Midaibashi Station

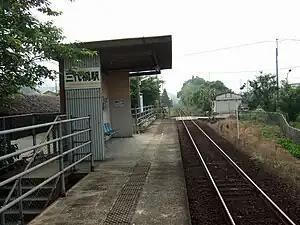
Station platform in June 2008

is a passenger train station located in the city of Arita, Saga Prefecture, Japan. It is on the Nishi-Kyūshū Line which is operated by the third-sector Matsuura Railway since 1988.